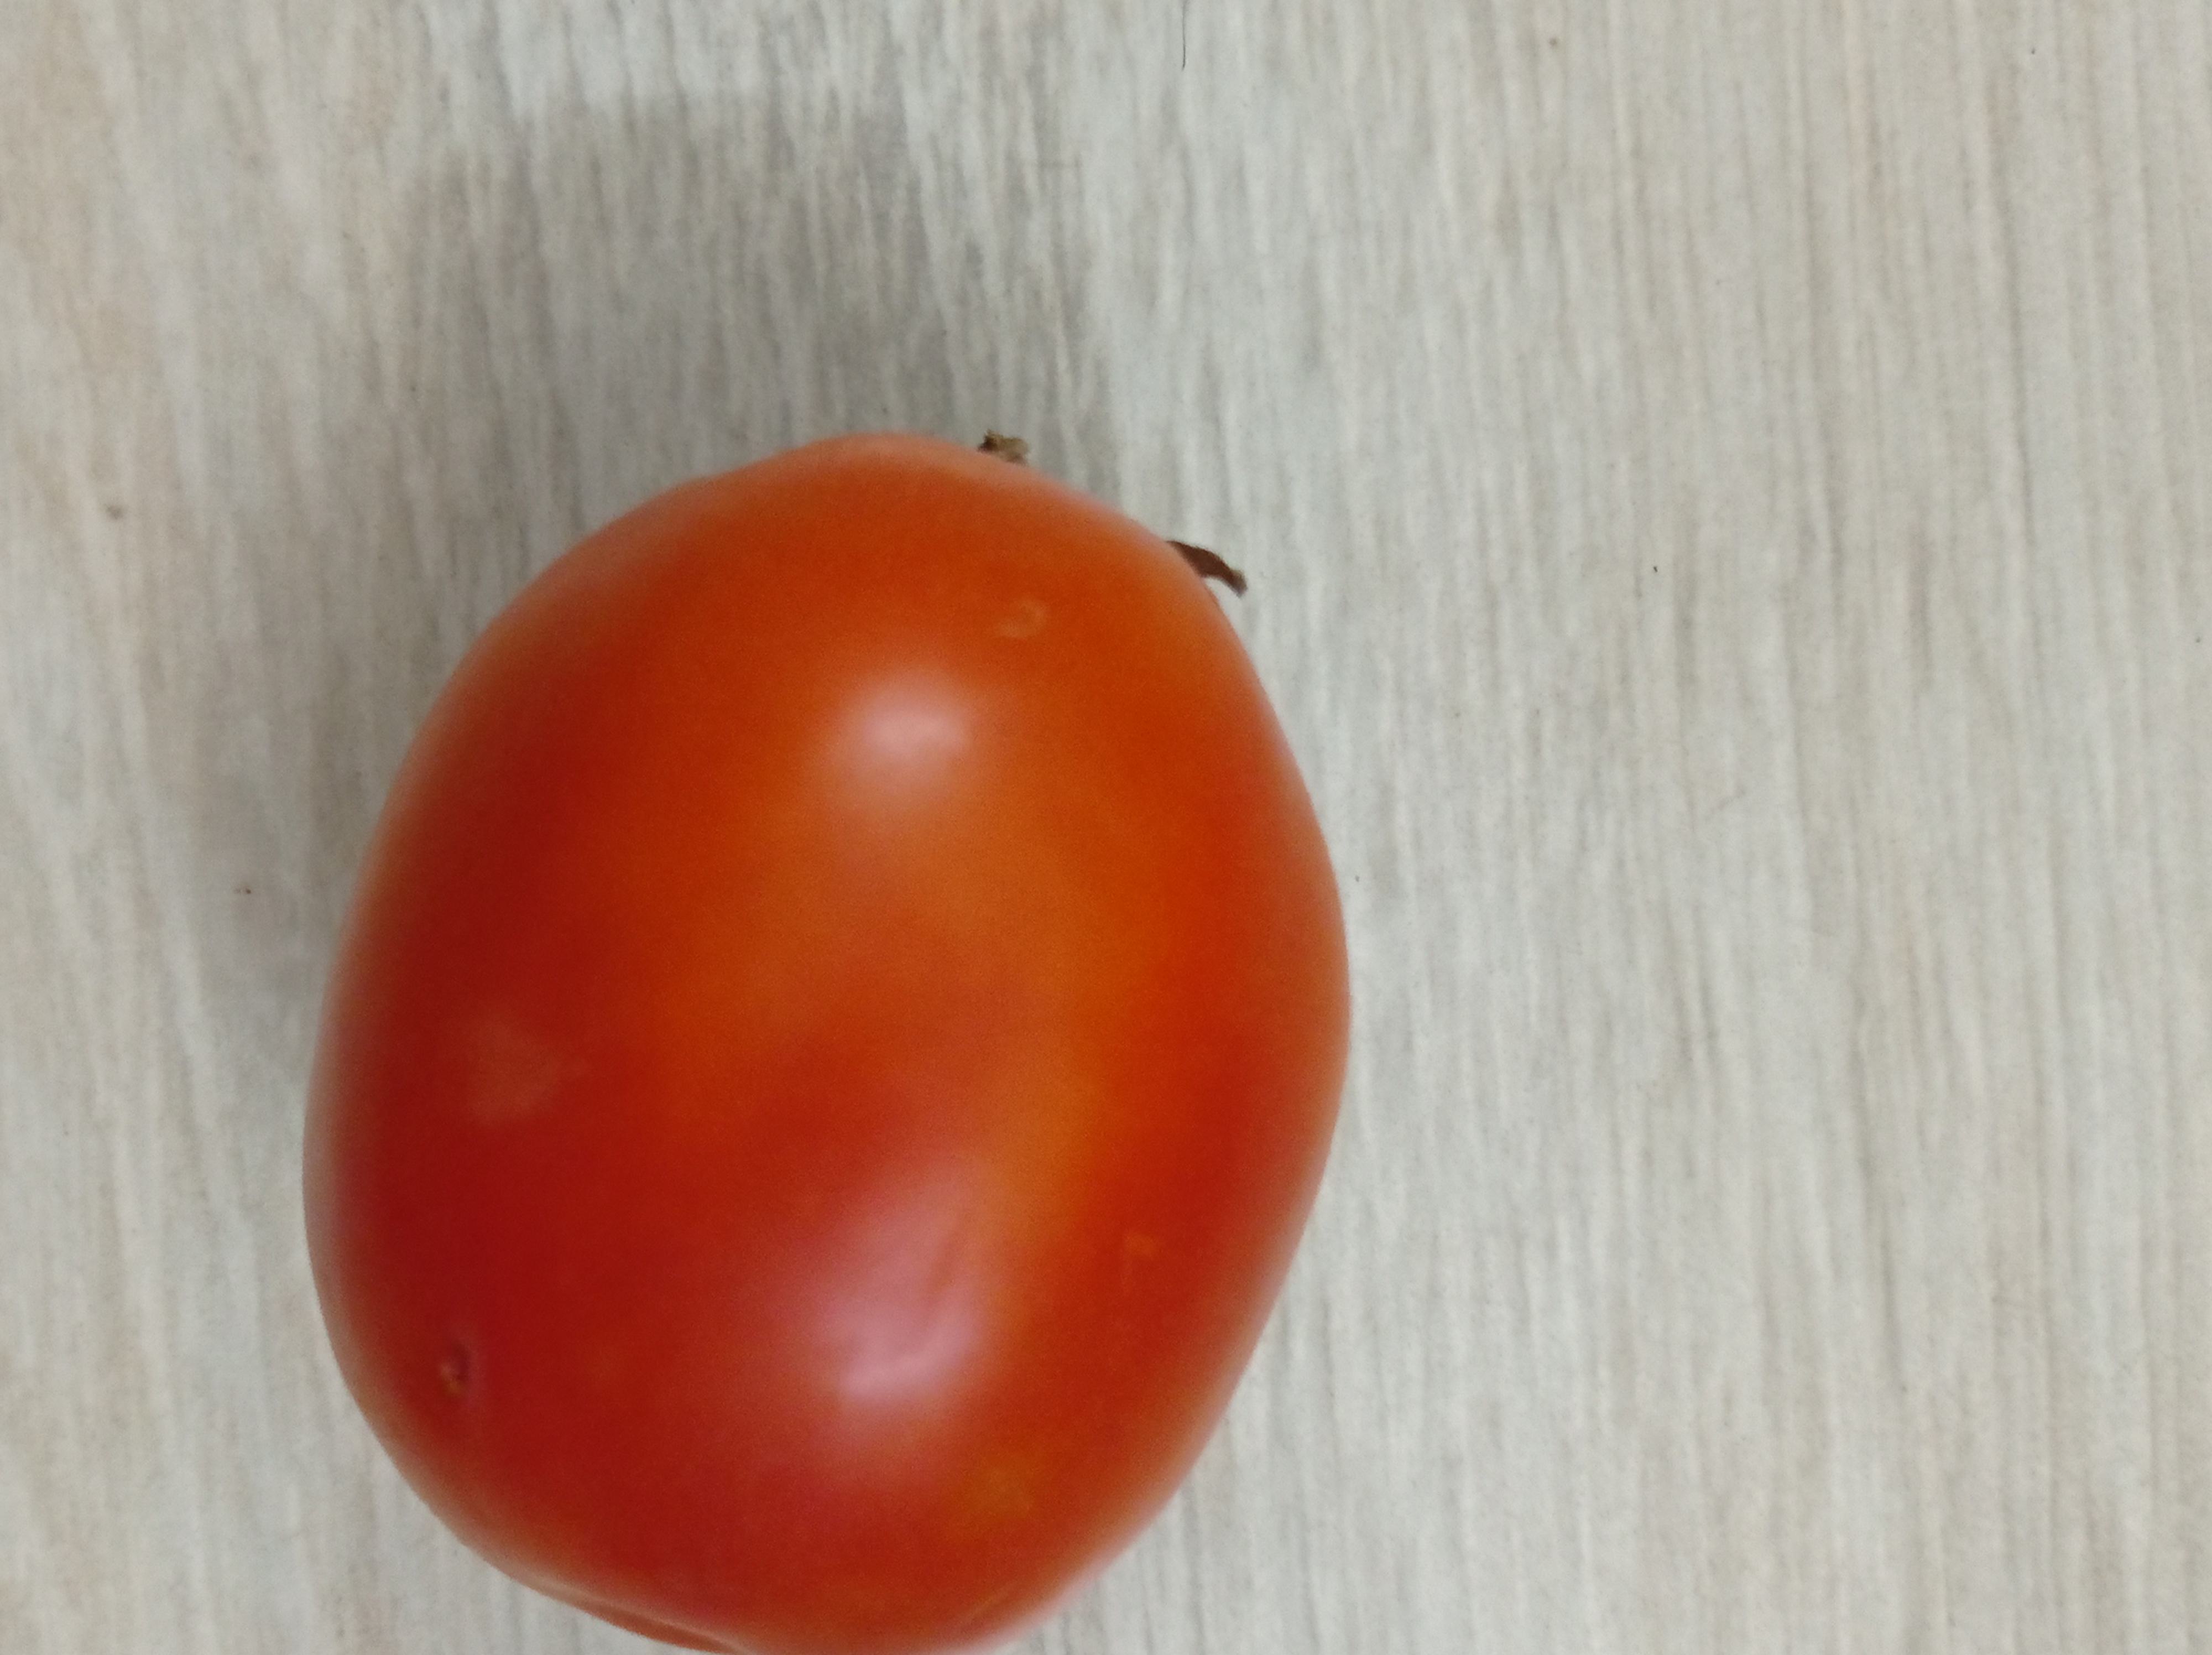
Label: Fresh